Geumsansa

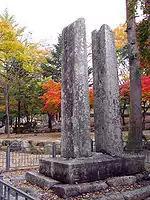
Dangganjiju flag poles

Dangganjiju are the two flag pole supports used to support the flag for a ceremony at a Buddhist temple.